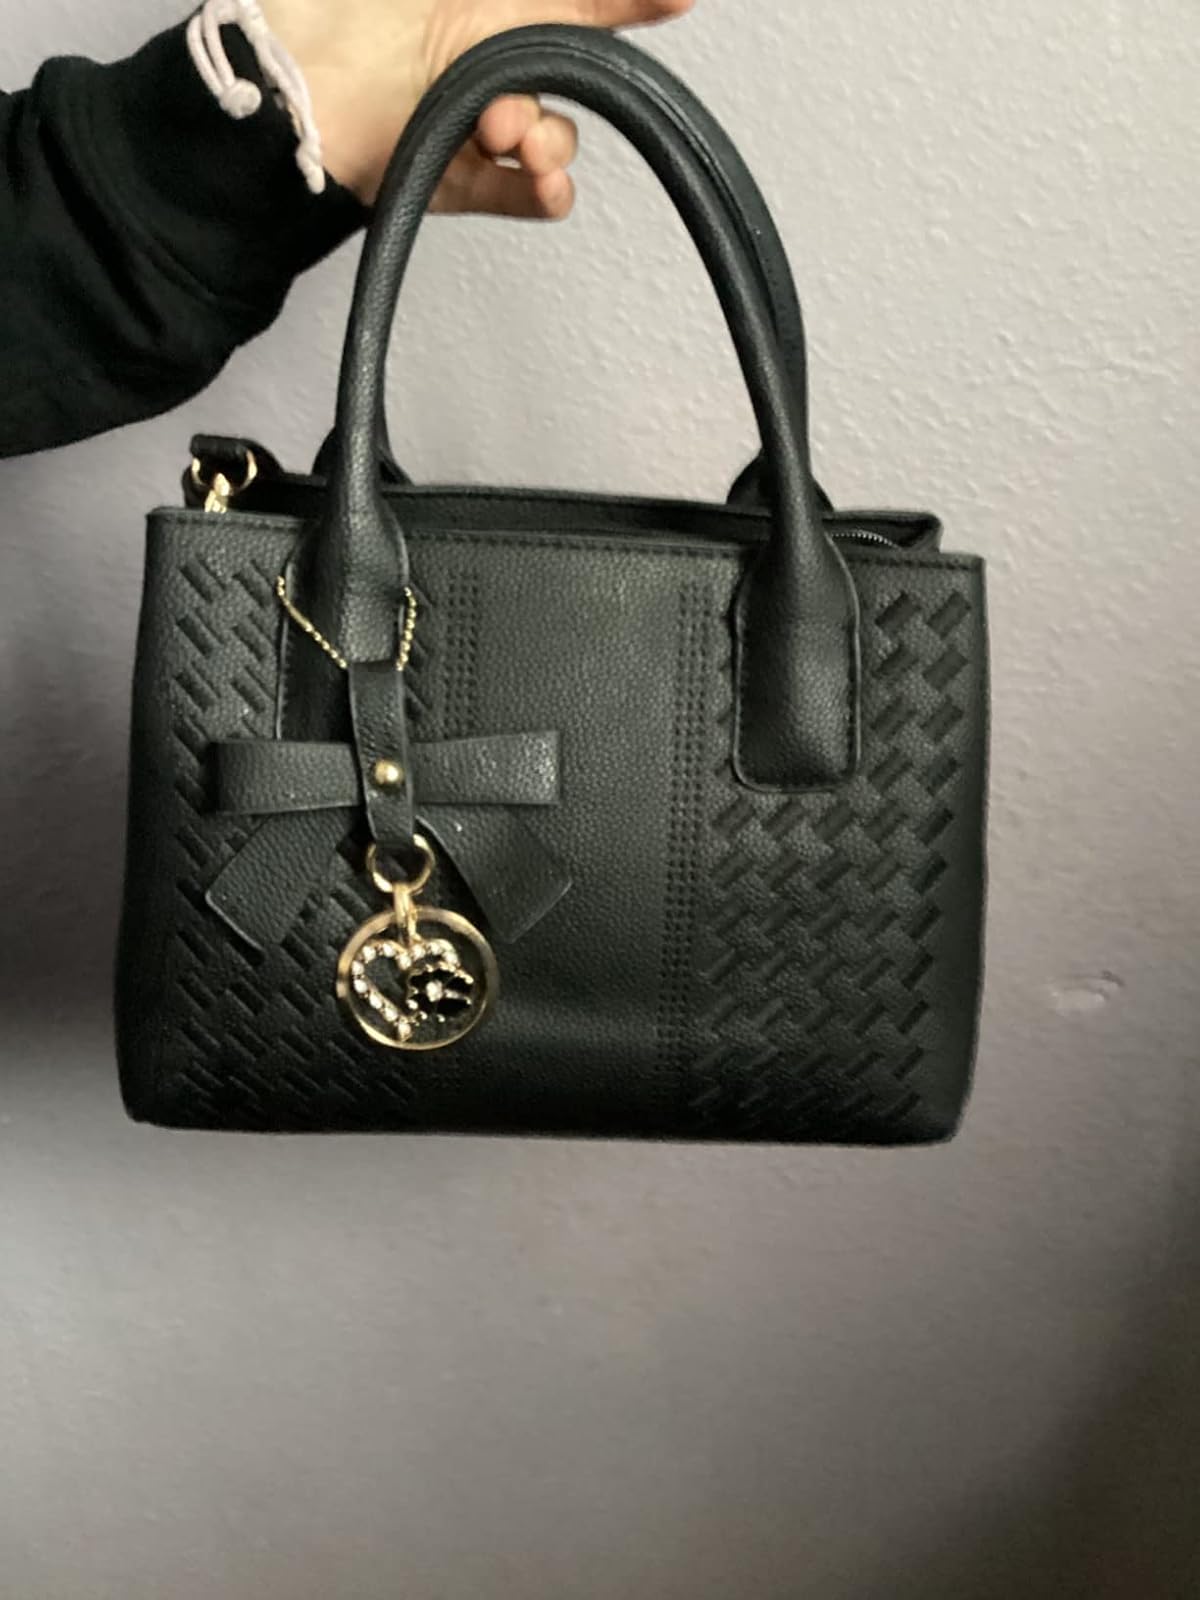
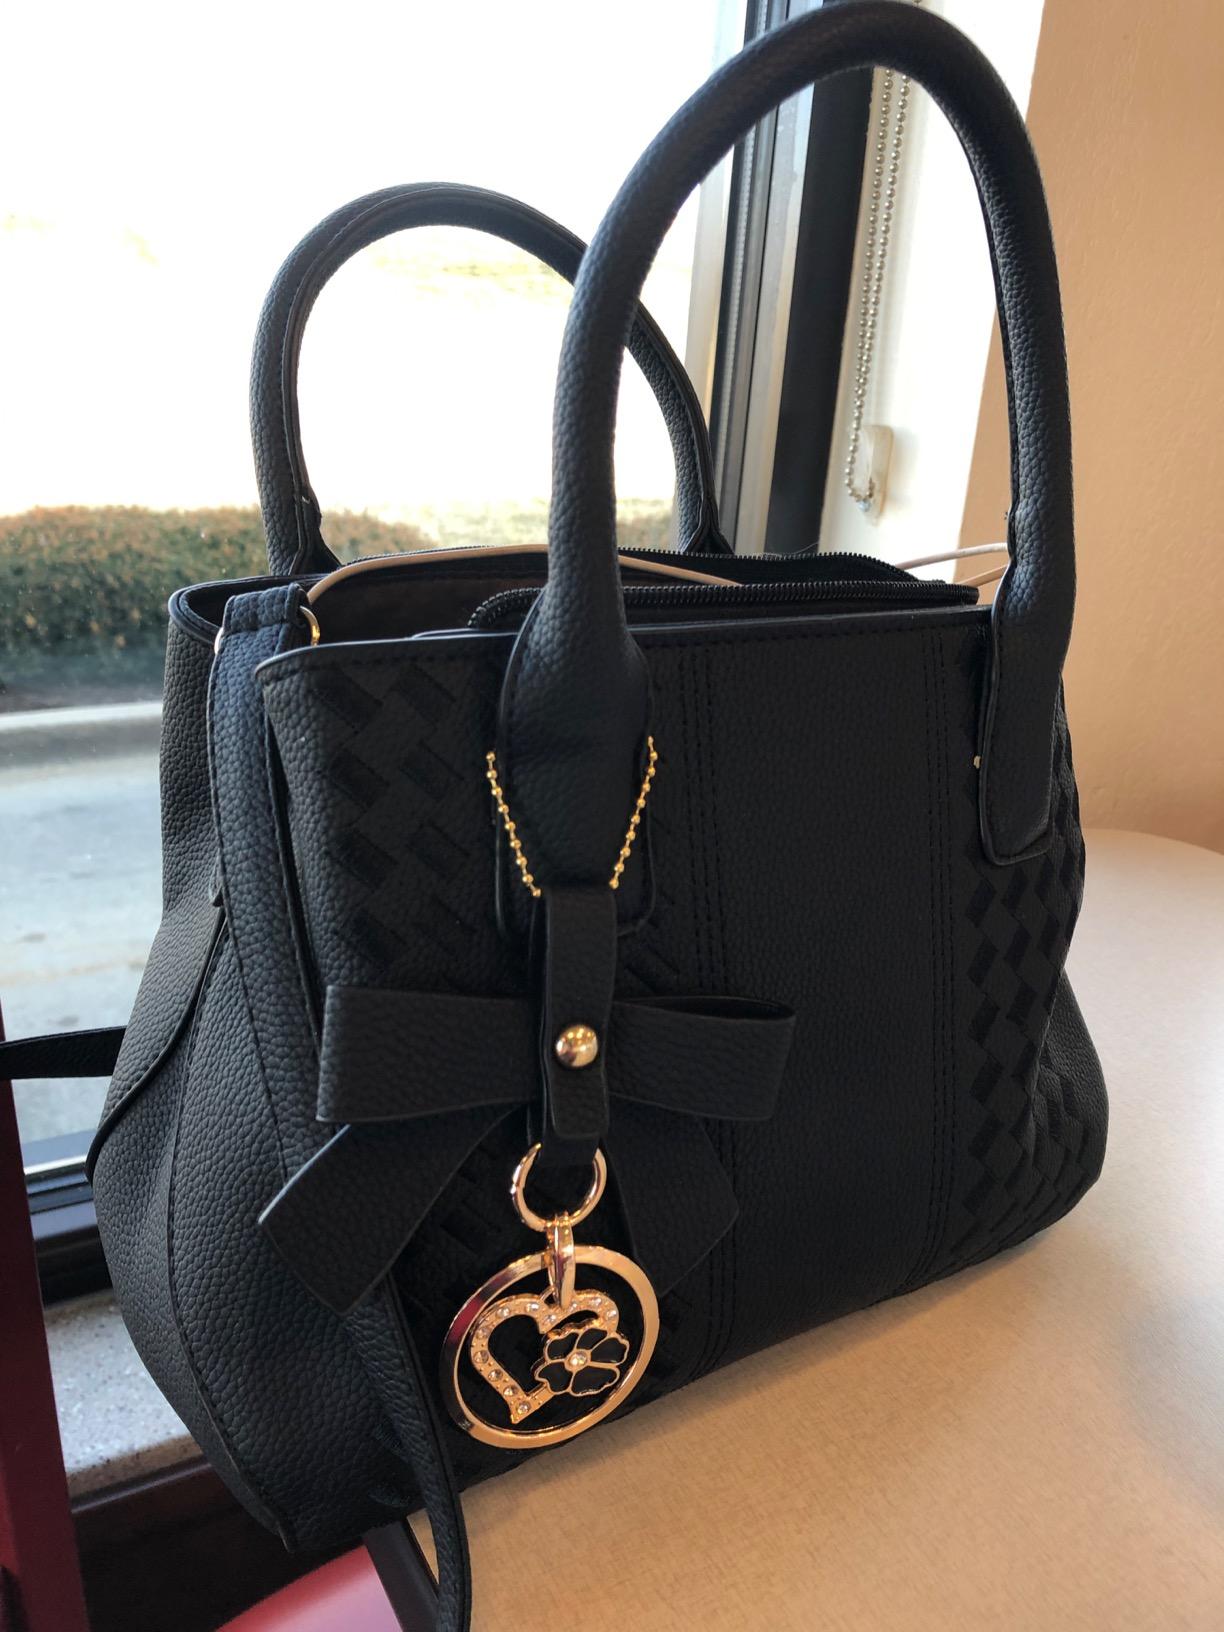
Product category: accessories_handbag
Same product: yes